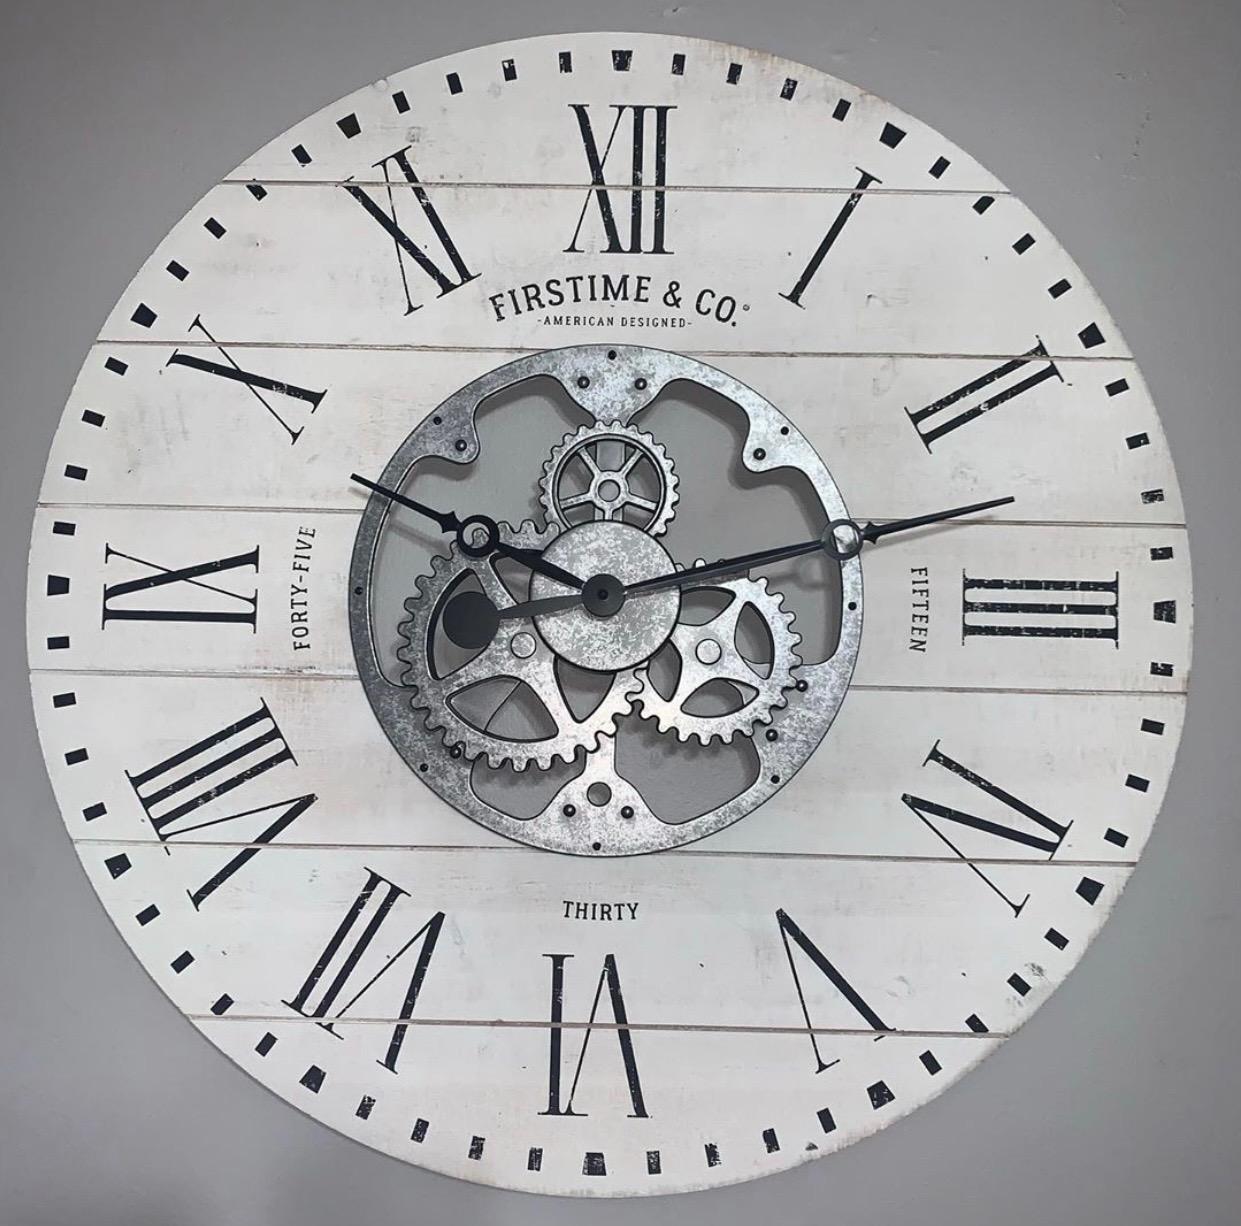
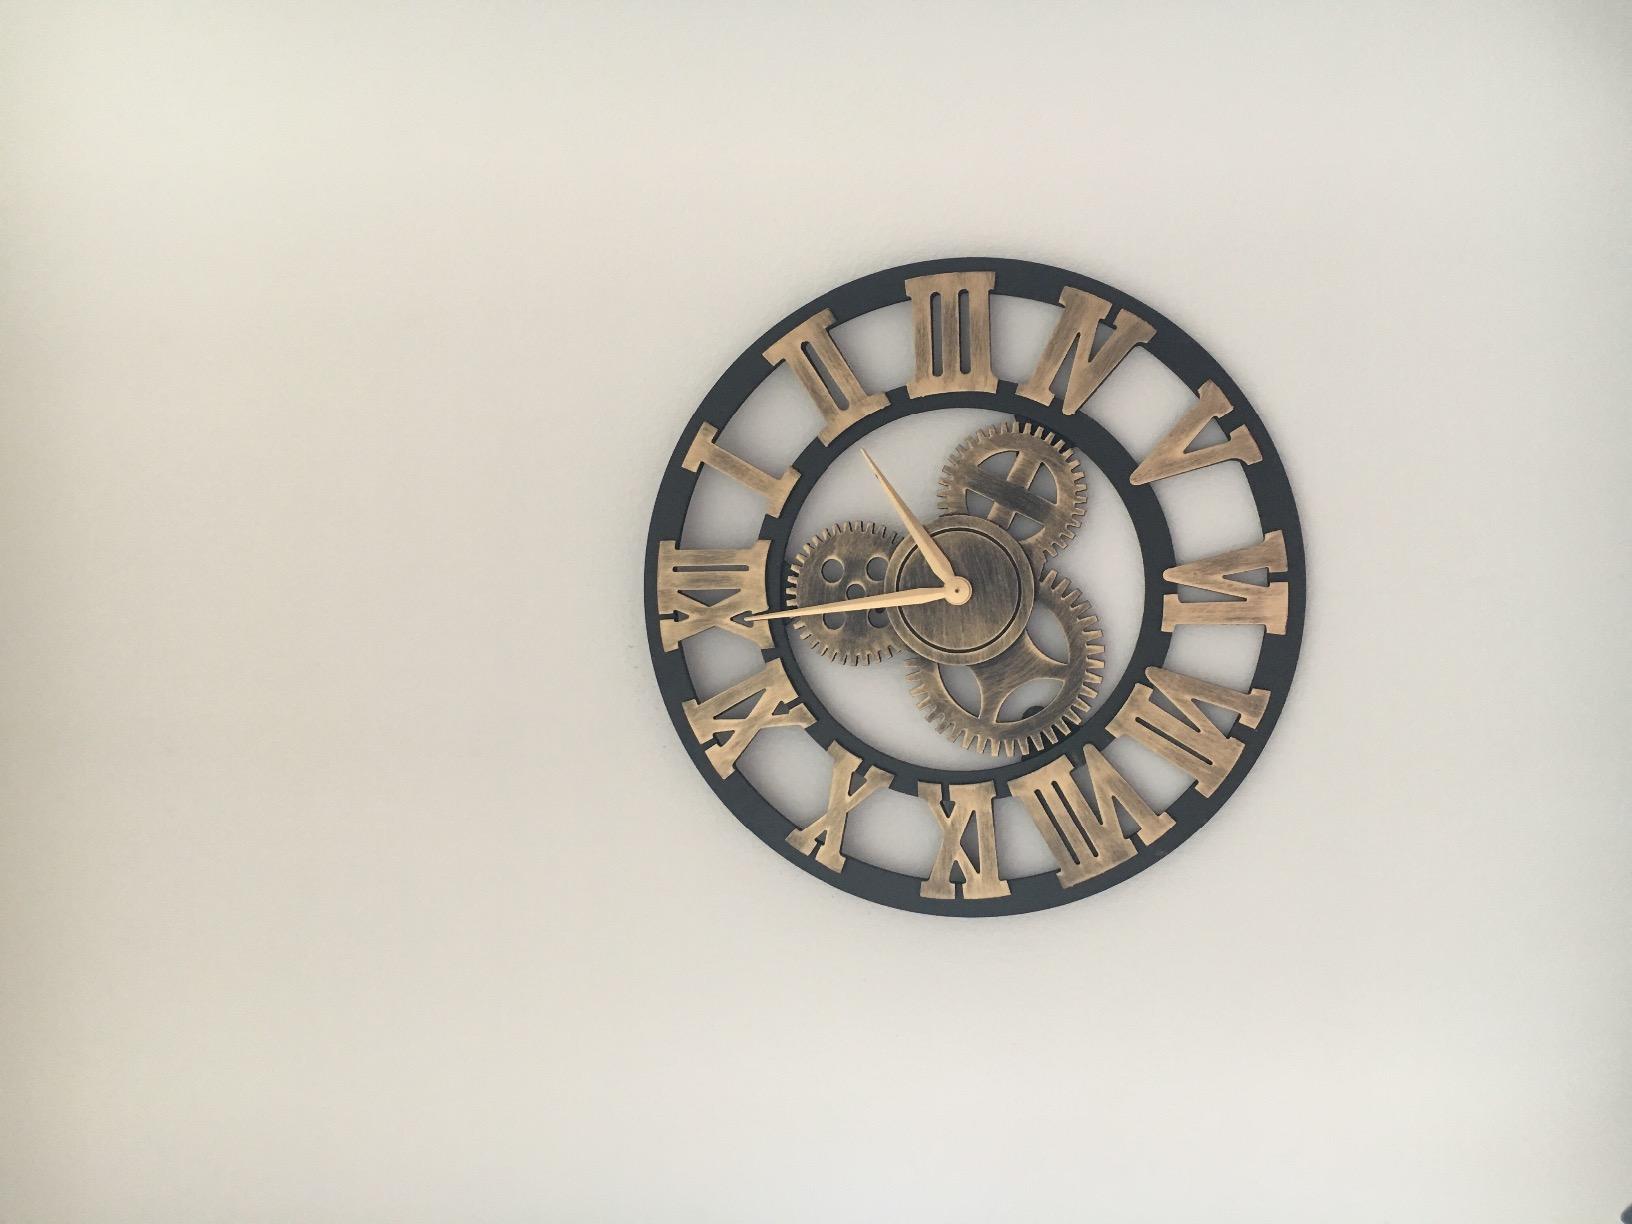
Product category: clock
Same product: no